Mystic Dam

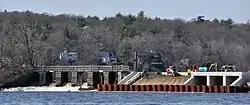
The historic dam alongside modernizing construction in 2010

The Mystic Dam (and its gatehouse) are a historic dam and gatehouse between Lower and Upper Mystic Lakes in the suburbs north of Boston, Massachusetts. The dam was built in 1864–65 by the Charlestown Water Commission (Charlestown then being separate from Boston) as part of a water supply system. It was located at a narrow point between the Lower and Upper Mystic Lakes, with its west end in Arlington and its east end in Medford. The water system it was a part of eventually merged into the Metropolitan District Commission (MDC), predecessor to the Massachusetts Water Resources Authority (MWRA) and the Massachusetts Department of Conservation and Recreation (DCR).